Koenigsegg

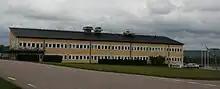
The old factory building in Ängelholm, Sweden

Christian von Koenigsegg got the idea to build his own car after watching the Norwegian stop-motion animated movie "The Pinchcliffe Grand Prix" in his youth. At 22 years old, Koenigsegg gathered from investors and founded Koenigsegg Automotive in 1994.